Spectacled parrotlet

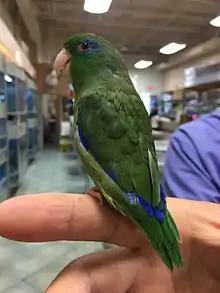
Hand-fed male spectacled parrotlet, 5 months old

Hand-fed parrotlets are much more popular in aviculture. Babies are taken from their nest at a few weeks old and fed a nutritionally rich pablum-like mash, rich in protein, fats, and minerals necessary for development. Chicks are fed using a syringe starting at three to four times per day. They consume of mash per feeding.